Sail training

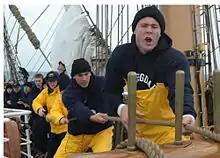
Cadets man headsails sheets aboard

In what was conceived to be last great gathering of square-riggers under sail, Bernard Morgan and Greville Howard persuaded a number of ship owners to join together in a sort of farewell salute in 1956, organizing a race from Torbay on the South Coast of England to race informally across the Bay of Biscay to Lisbon in Portugal. Five square rigged school ships entered the race, Denmark's , Norway's "Christian Radich" and "Sorlandet", Belgium's "Mercator" and Portugal's first "Sagres". The vessels met again the following year and every year since in an annual series that would astonish its original organizers today. Old vessels were saved or repaired and new purpose built sail training vessels were commissioned. With renewed interest in the age of sail, national sail training associations affiliated to Sail Training International (STI) (formerly "Sail Training Association") were organized and large summer events find upwards of 100 ships racing across the oceans.